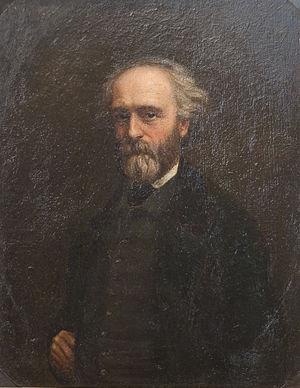
Autoportrait
Constant Dutilleux, né le 5 octobre 1807 à Douai et mort le 21 octobre 1865 à Paris, est un peintre, dessinateur et graveur français.
L'école d'Arras est un groupe de peintres de la seconde moitié du XIXᵉ siècle constitué autour de Camille Corot.